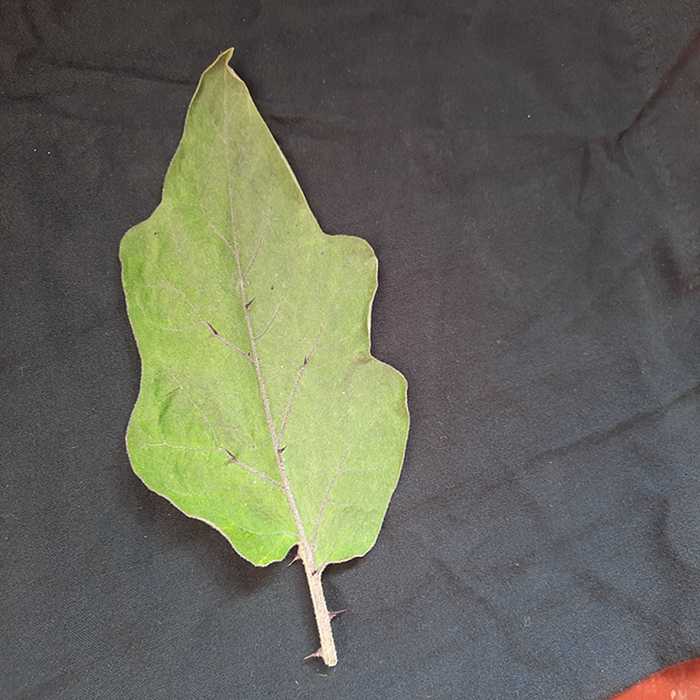
Plant: Eggplant
Label: Eggplant fresh leaf